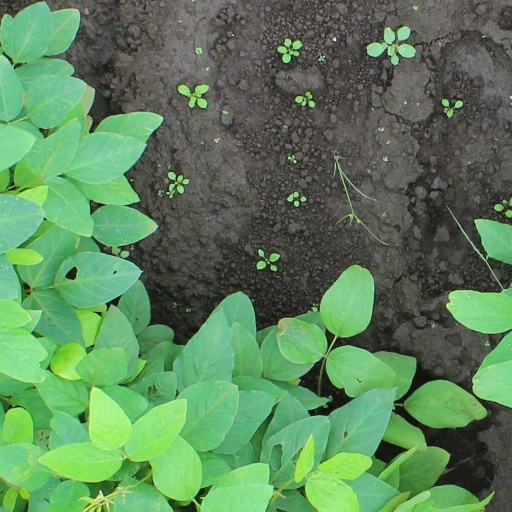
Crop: soybean